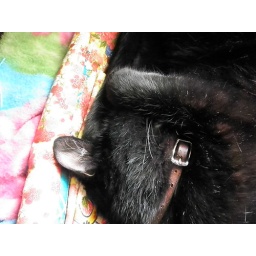
Seimei sleeping in the sunbeam on my desk. (my laptop bag seems to be a favorite kitty resting spot.)